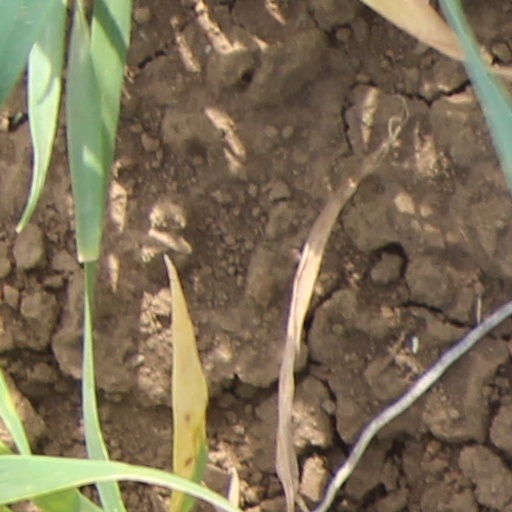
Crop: wheat